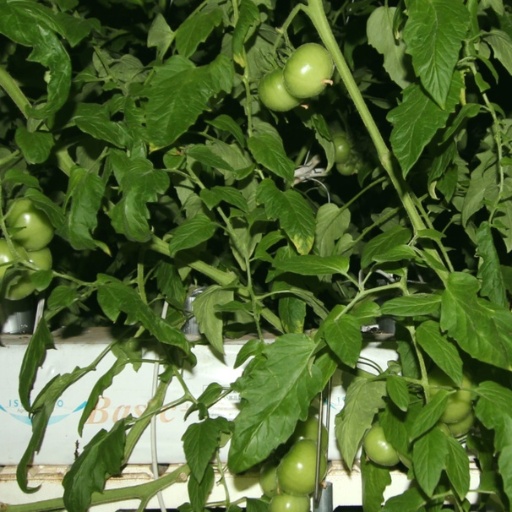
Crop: tomato